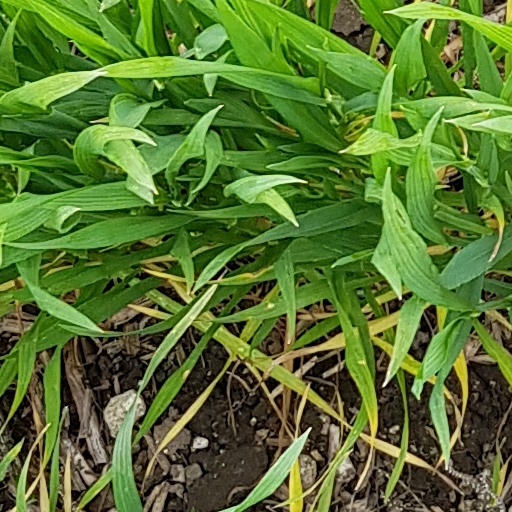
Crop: wheat